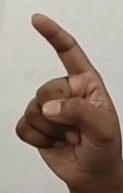
ASL sign: Z